Birra Raffo

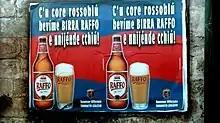
A Raffo advertisement in the Tarantino dialect

Raffo dates to 1919, when Vitantonio Raffo established the brewery in Taranto. Raffo was family-owned until 1961, when it was sold to Peroni, which kept the original recipe, brewery, and employees.